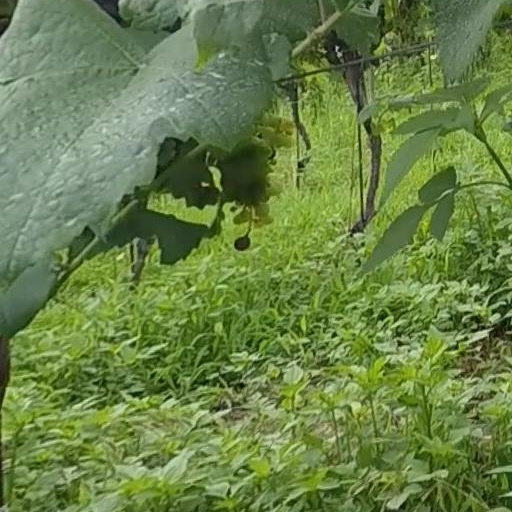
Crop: grape